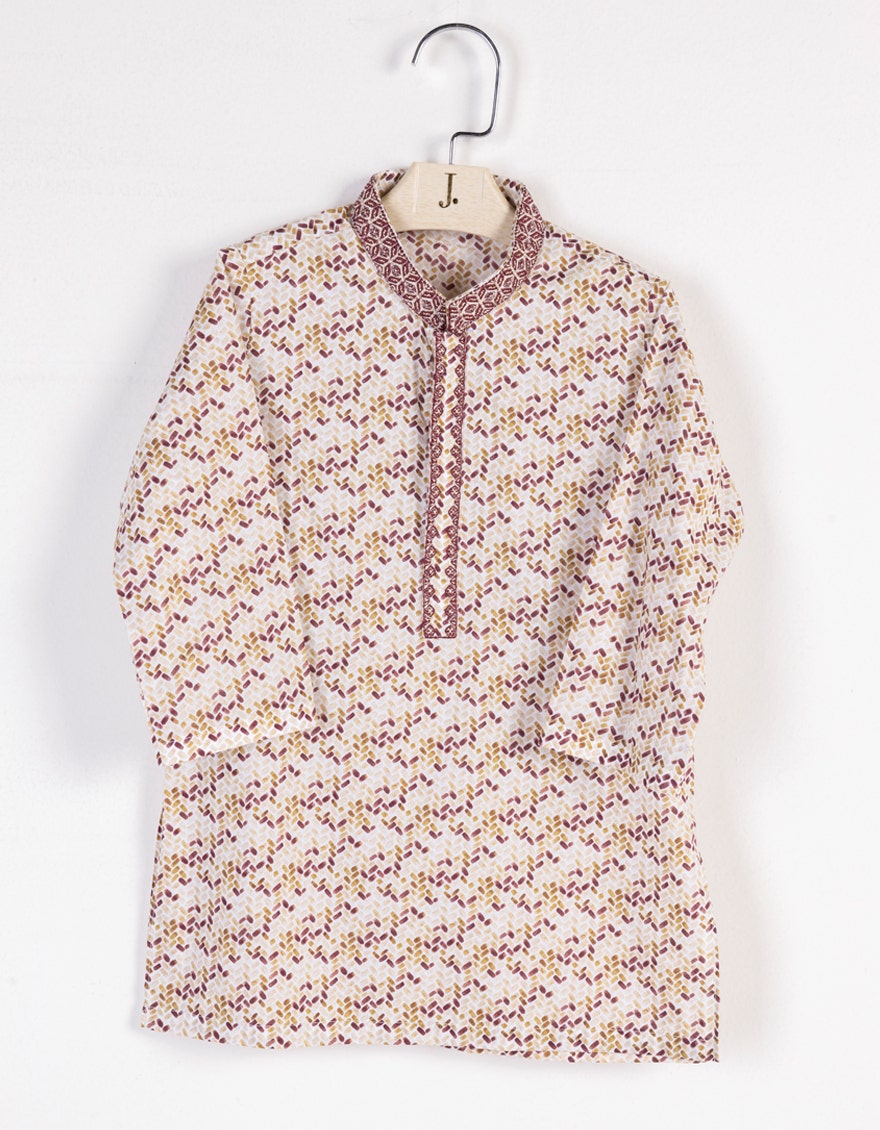
beige multi print kurta